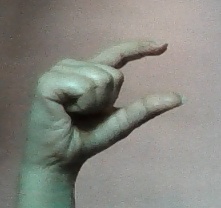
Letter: dal